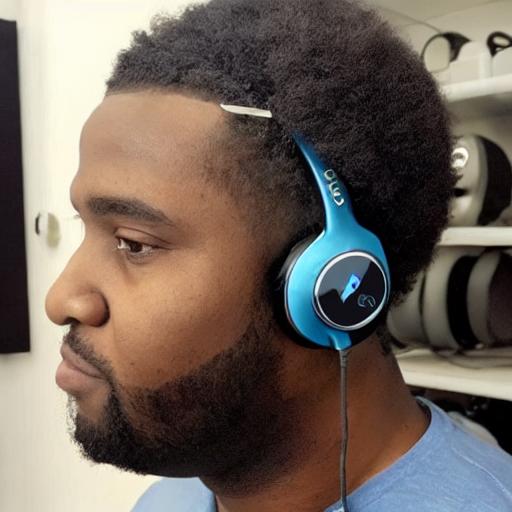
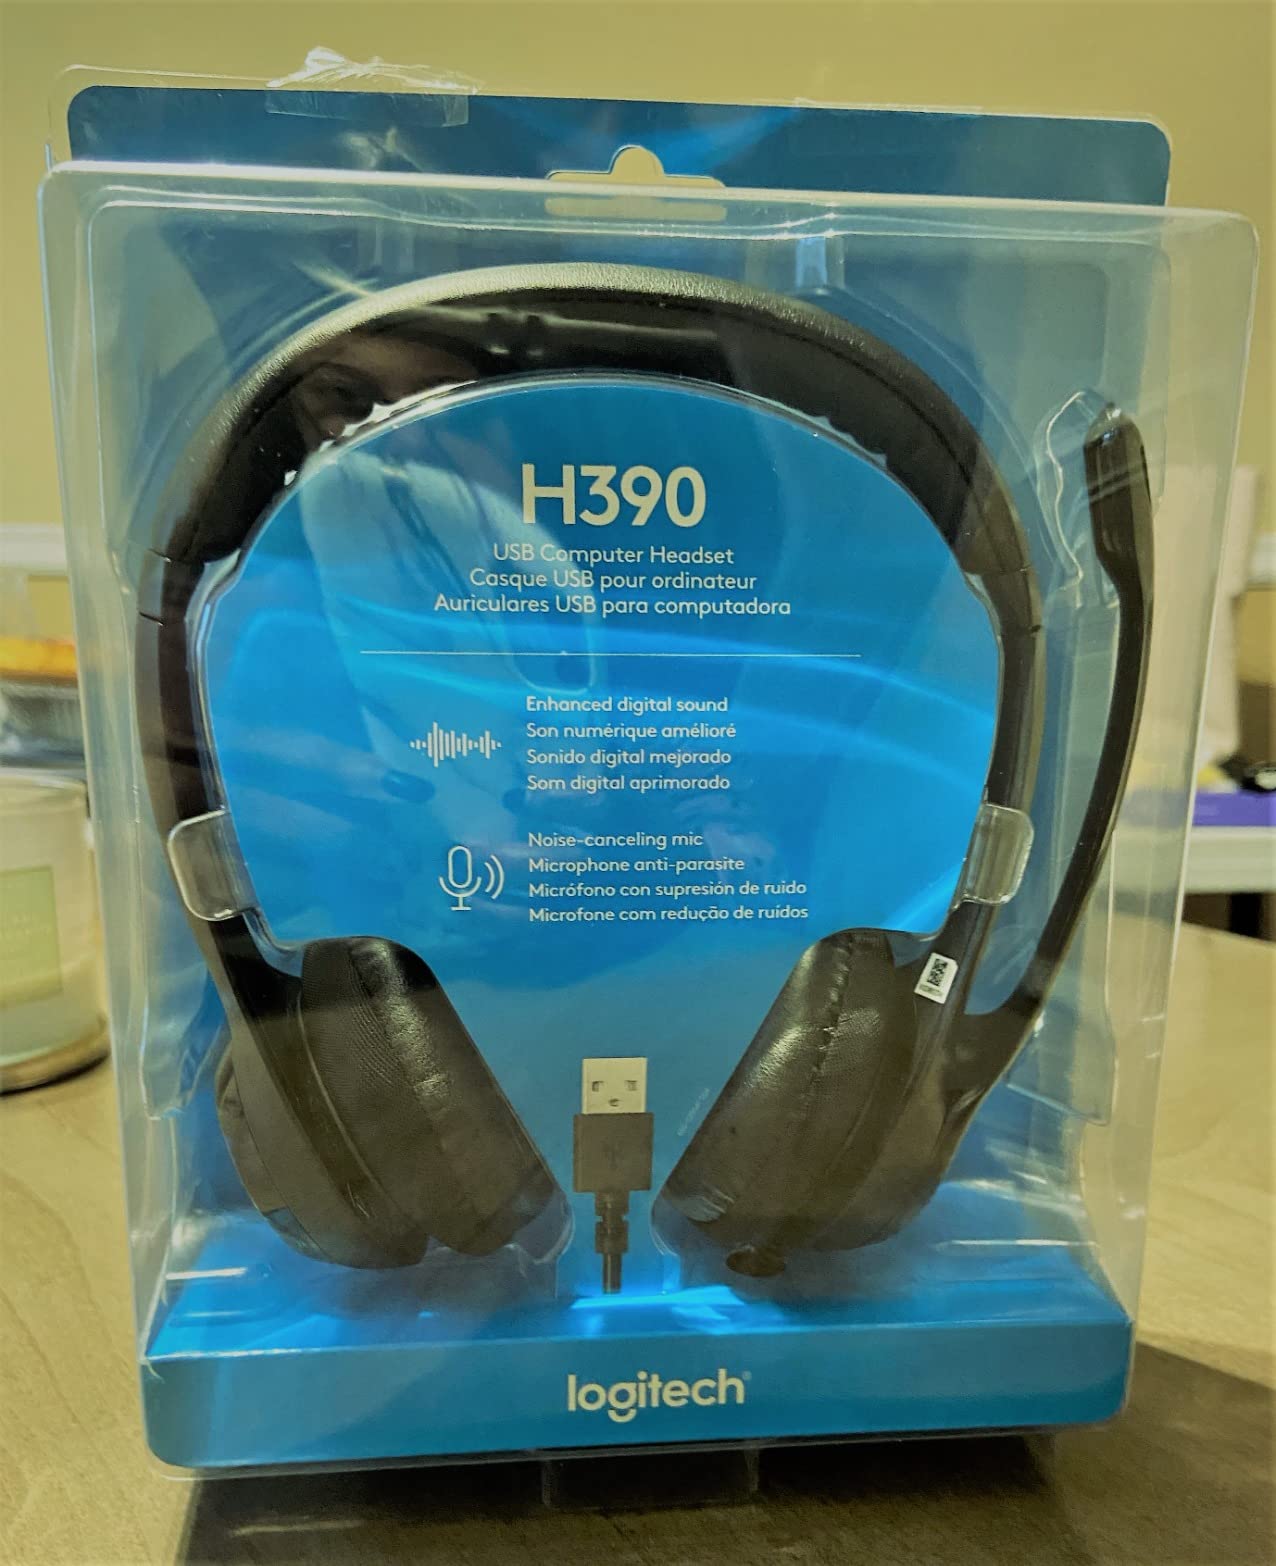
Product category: headphones
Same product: no